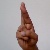
The image shows a hand gesture representing the letter 'R' in Indian Sign Language.